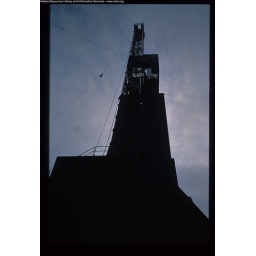
Oil drilling rig tower (close up) silhouetted against blue sky - Prudhoe Bay. October 11, 1989. Public Domain